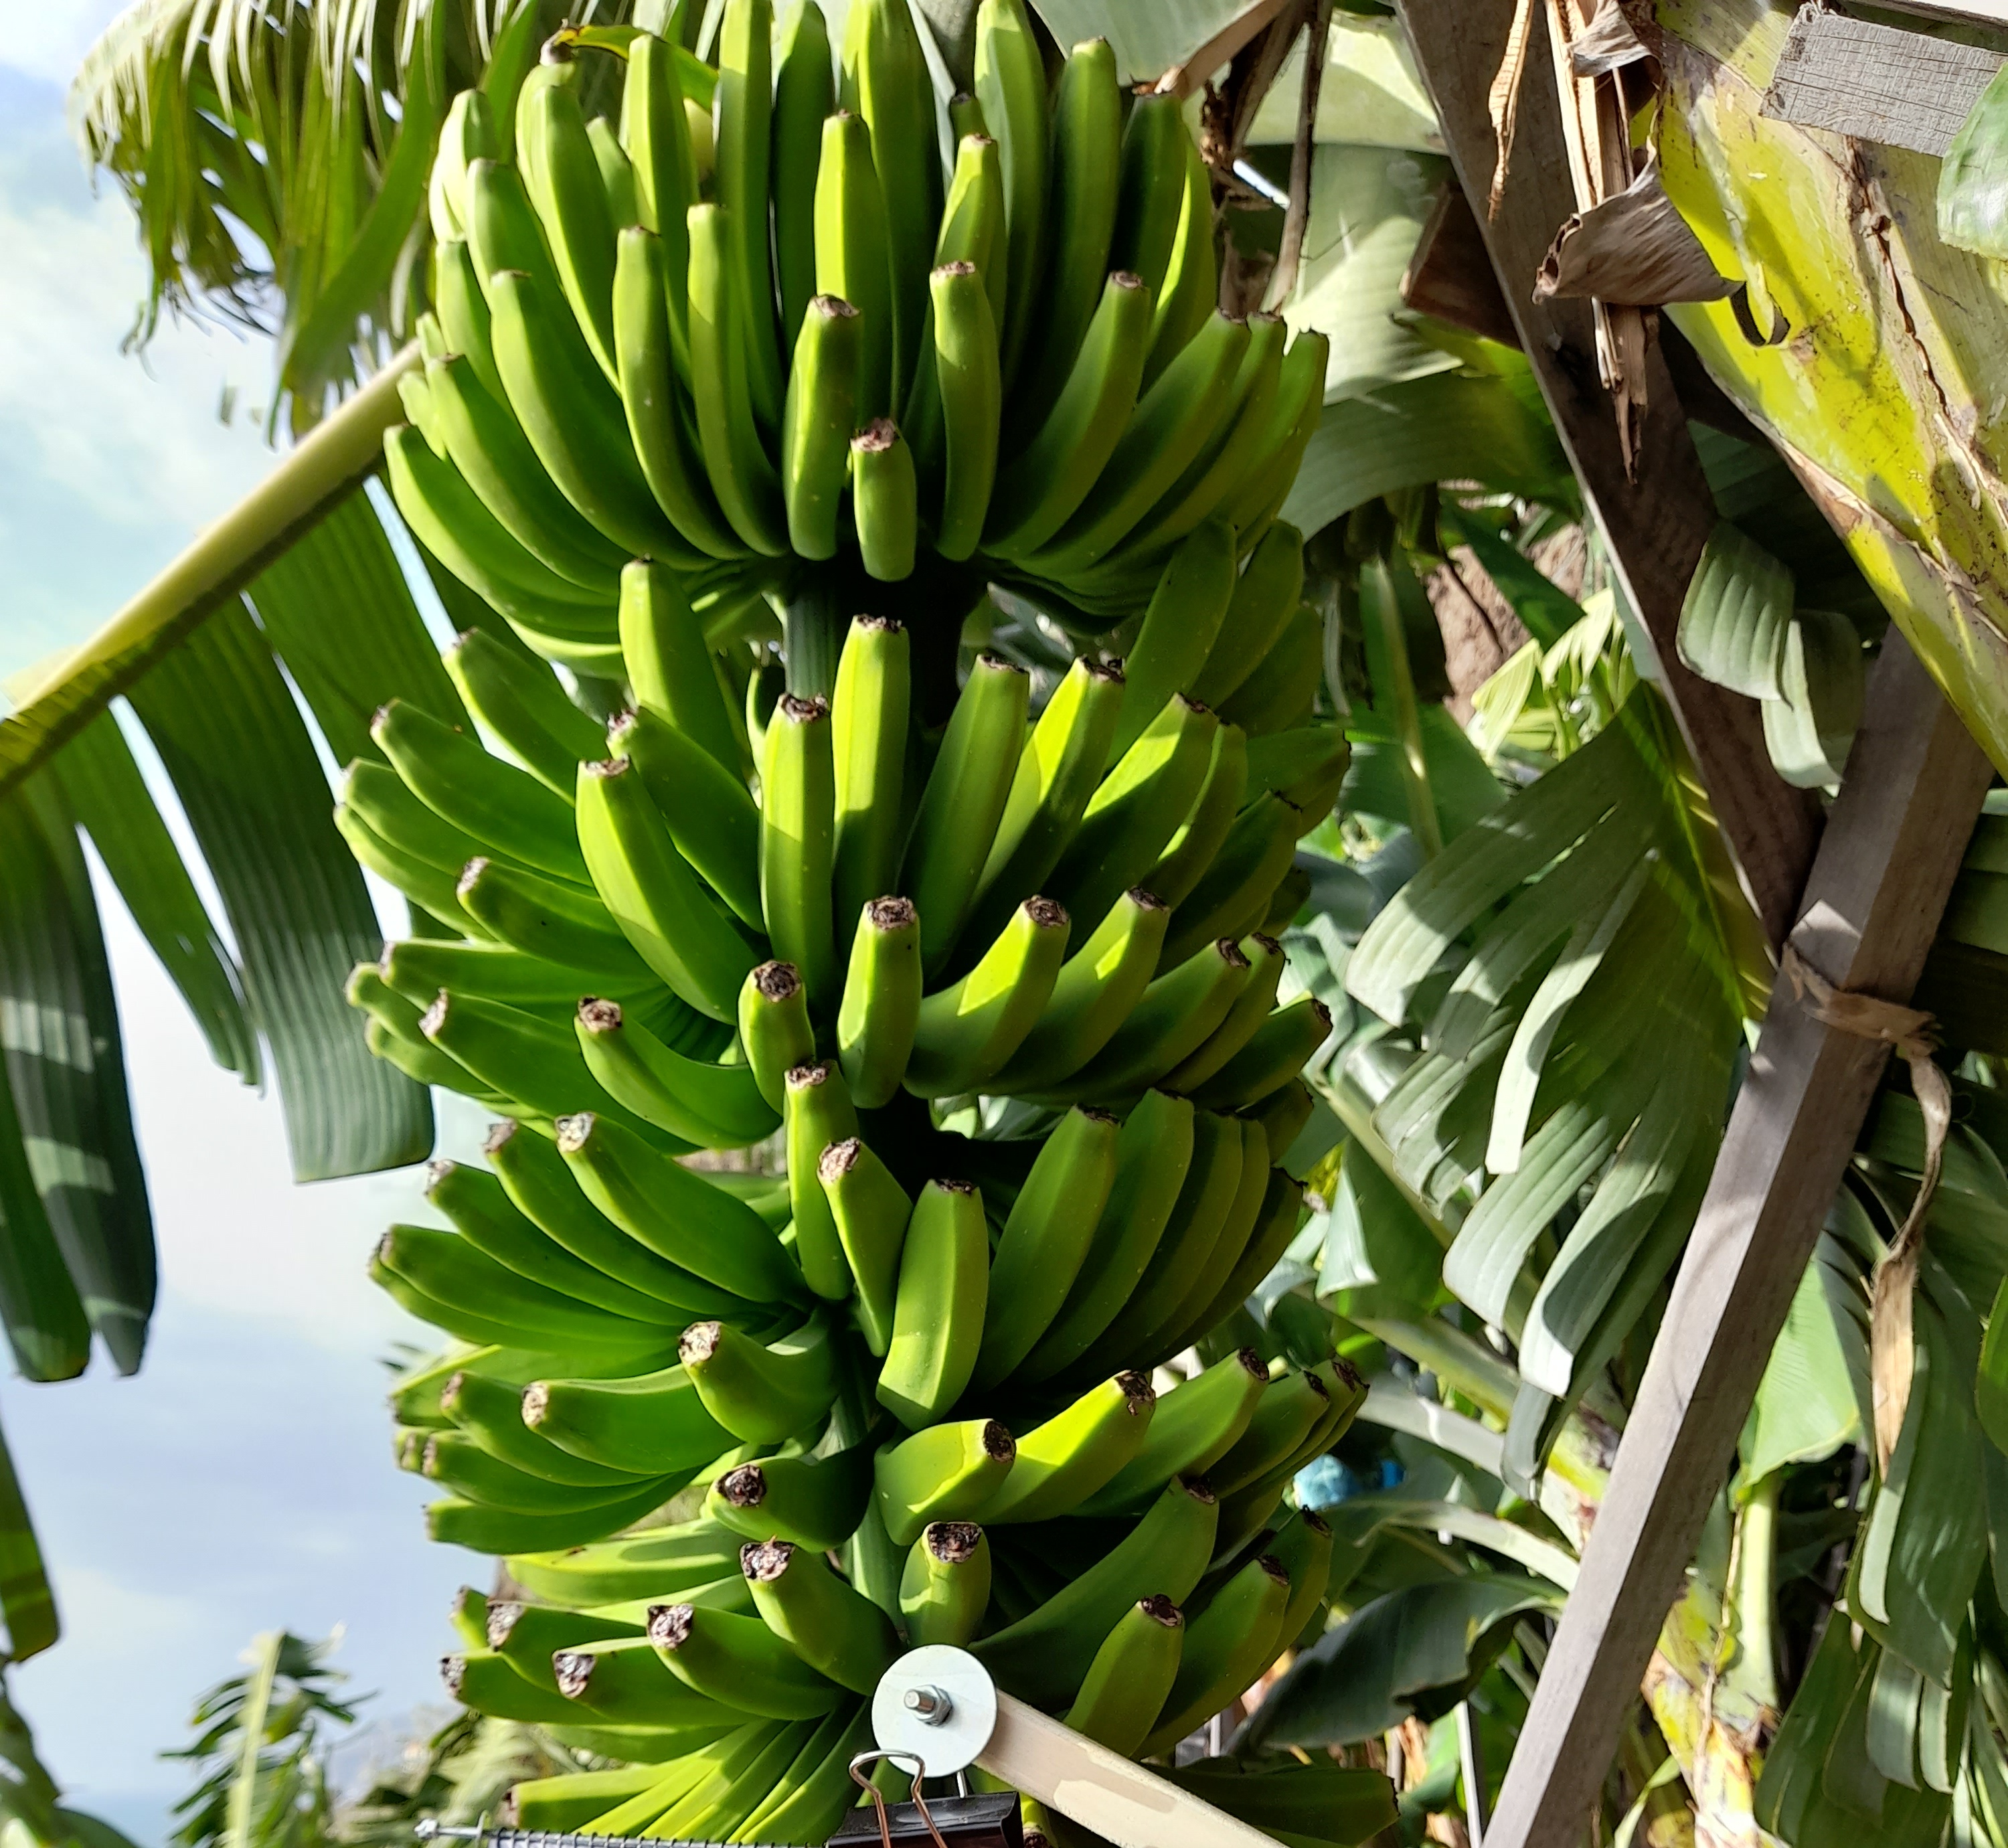
Label: Keep